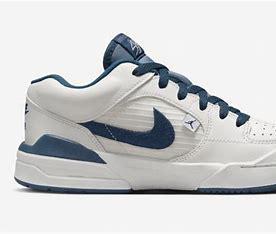
Brand: Jordan
Model: Stadium 90